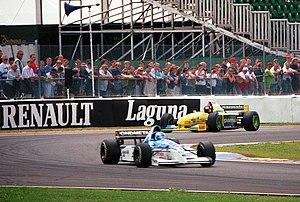
Mika Salo (Tyrrell 023) et Pedro Diniz (Forti FG01-95) dans le virage Brooklands au GP de Grande-Bretagne 1995
La Forti FG01-95 est la première monoplace de Formule 1 engagée par l'écurie italienne Forti Corse dans le cadre de sa première participation au championnat du monde de Formule 1, en 1995. Elle est pilotée par le Brésilien Pedro Diniz, en provenance du championnat international de Formule 3000, et son compatriote Roberto Moreno, dont la dernière apparition en Formule 1 remonte à la saison 1992, au sein de l'écurie italienne Andrea Moda Formula.